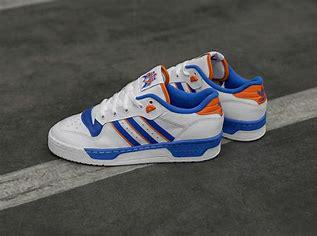
Brand: adidas
Model: Rivalry Skate